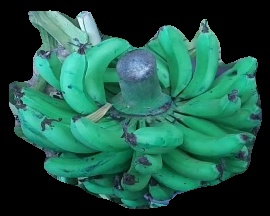
Variety: pachbale
Grade: grade3